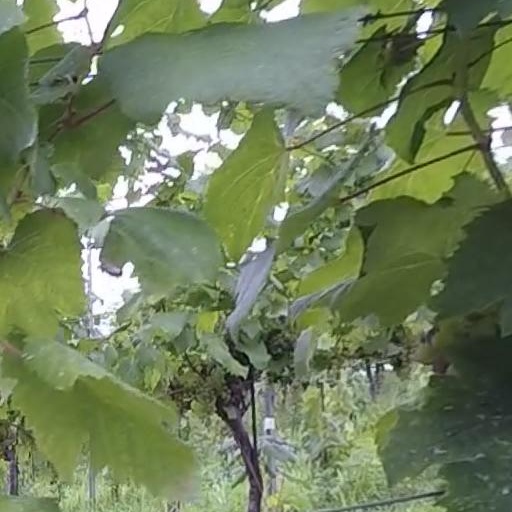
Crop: grape